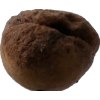
Label: peach